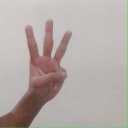
अक्षर: व